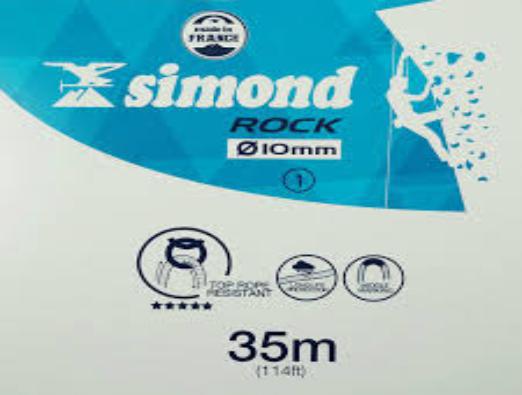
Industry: Clothes